Persian gardens

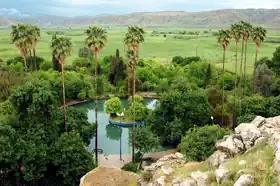
Cheshme Belghais Garden is an example of modern persian garden design.

The Safavid dynasty (seventeenth to eighteenth century) built and developed grand and epic layouts that went beyond a simple extension to a palace and became an integral aesthetic and functional part of it. In the following centuries, European garden design began to influence Persia, particularly the designs of France, and secondarily that of Russia and the United Kingdom. Western influences led to changes in the use of water and the species used in bedding.